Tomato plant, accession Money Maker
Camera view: tilt-top (135 deg); turntable rotation: 120 degrees
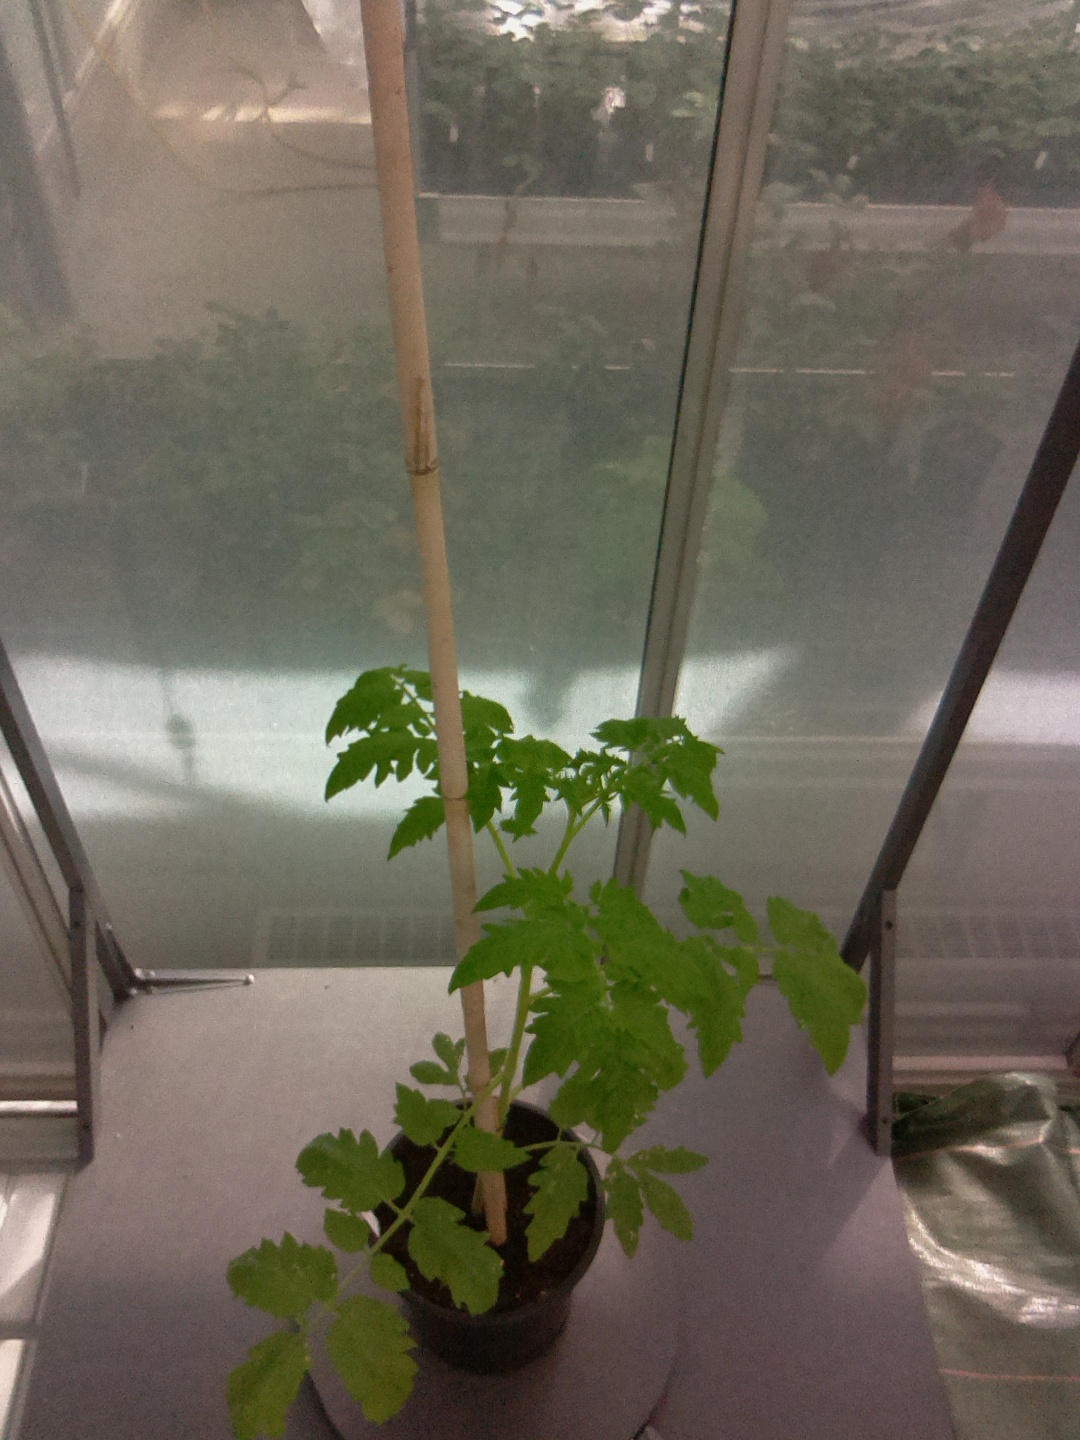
BBCH growth stage 15: 10 of true leaves visible